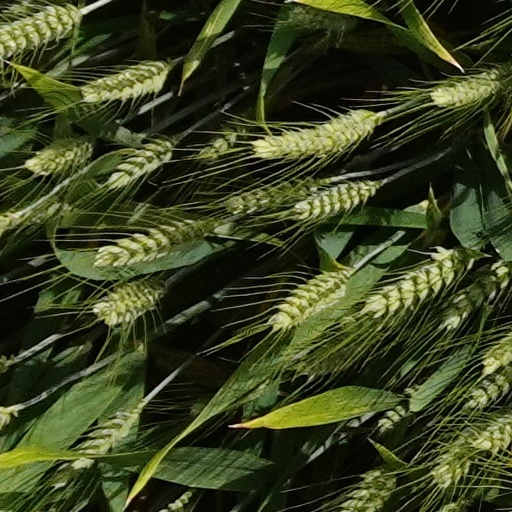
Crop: wheat